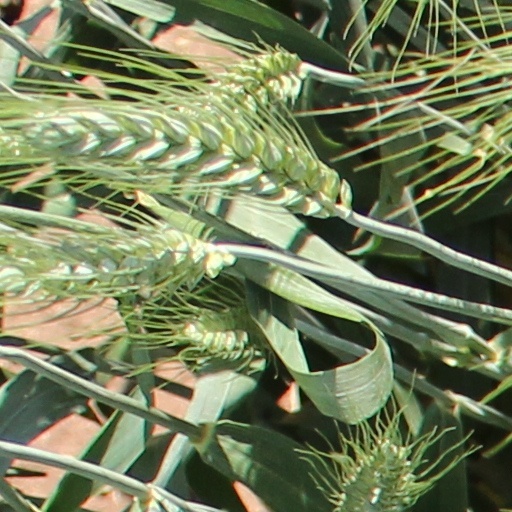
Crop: wheat